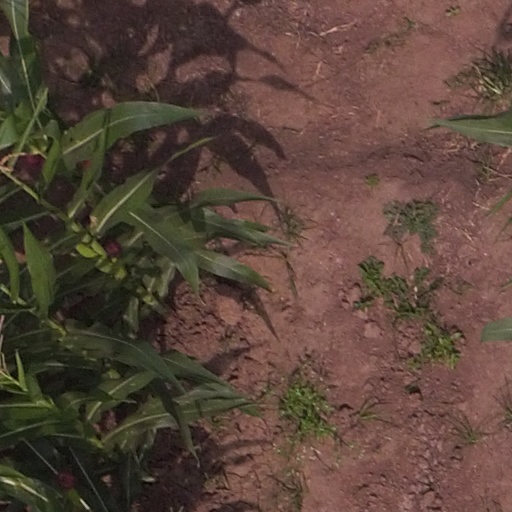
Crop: maize; corn